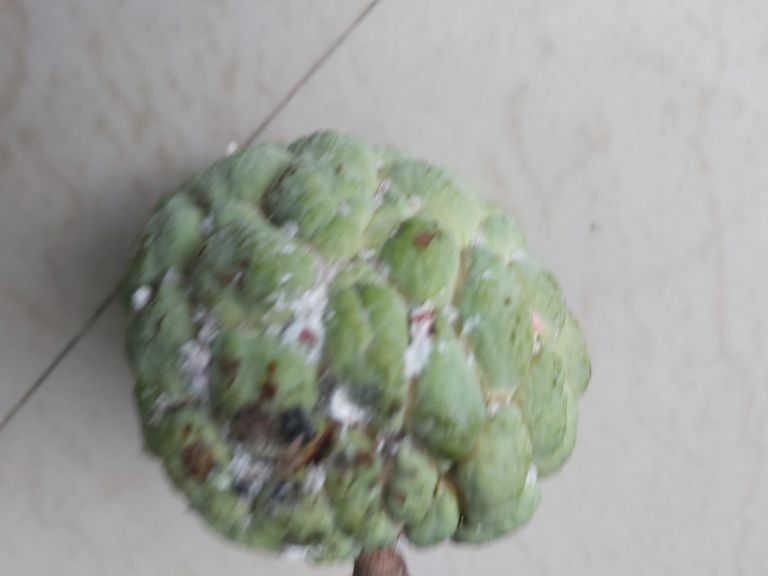
Disease label: Leaf spot on fruit